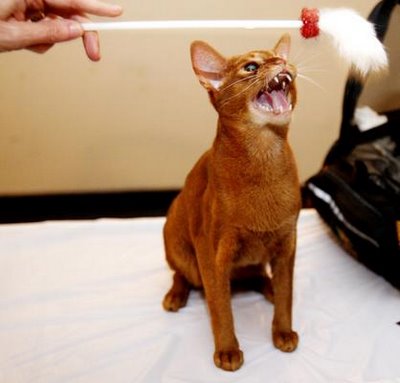
Breed: abyssinian